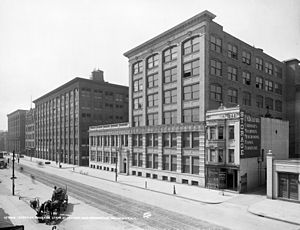
Kodak
Kodak Eastman's hovedkvarter år 1900.
Eastman Kodak Company, oftest alene omtalt som Kodak er en amerikansk teknologivirksomhed, der fokuserer på billedbehandling, printløsninger, kommercielle film og forretningsservice. Selskabet har hovedsæde i Rochester i delstaten New York. Selskabet blev grundlagt i 1888 af George Eastman.